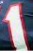
Number: 1